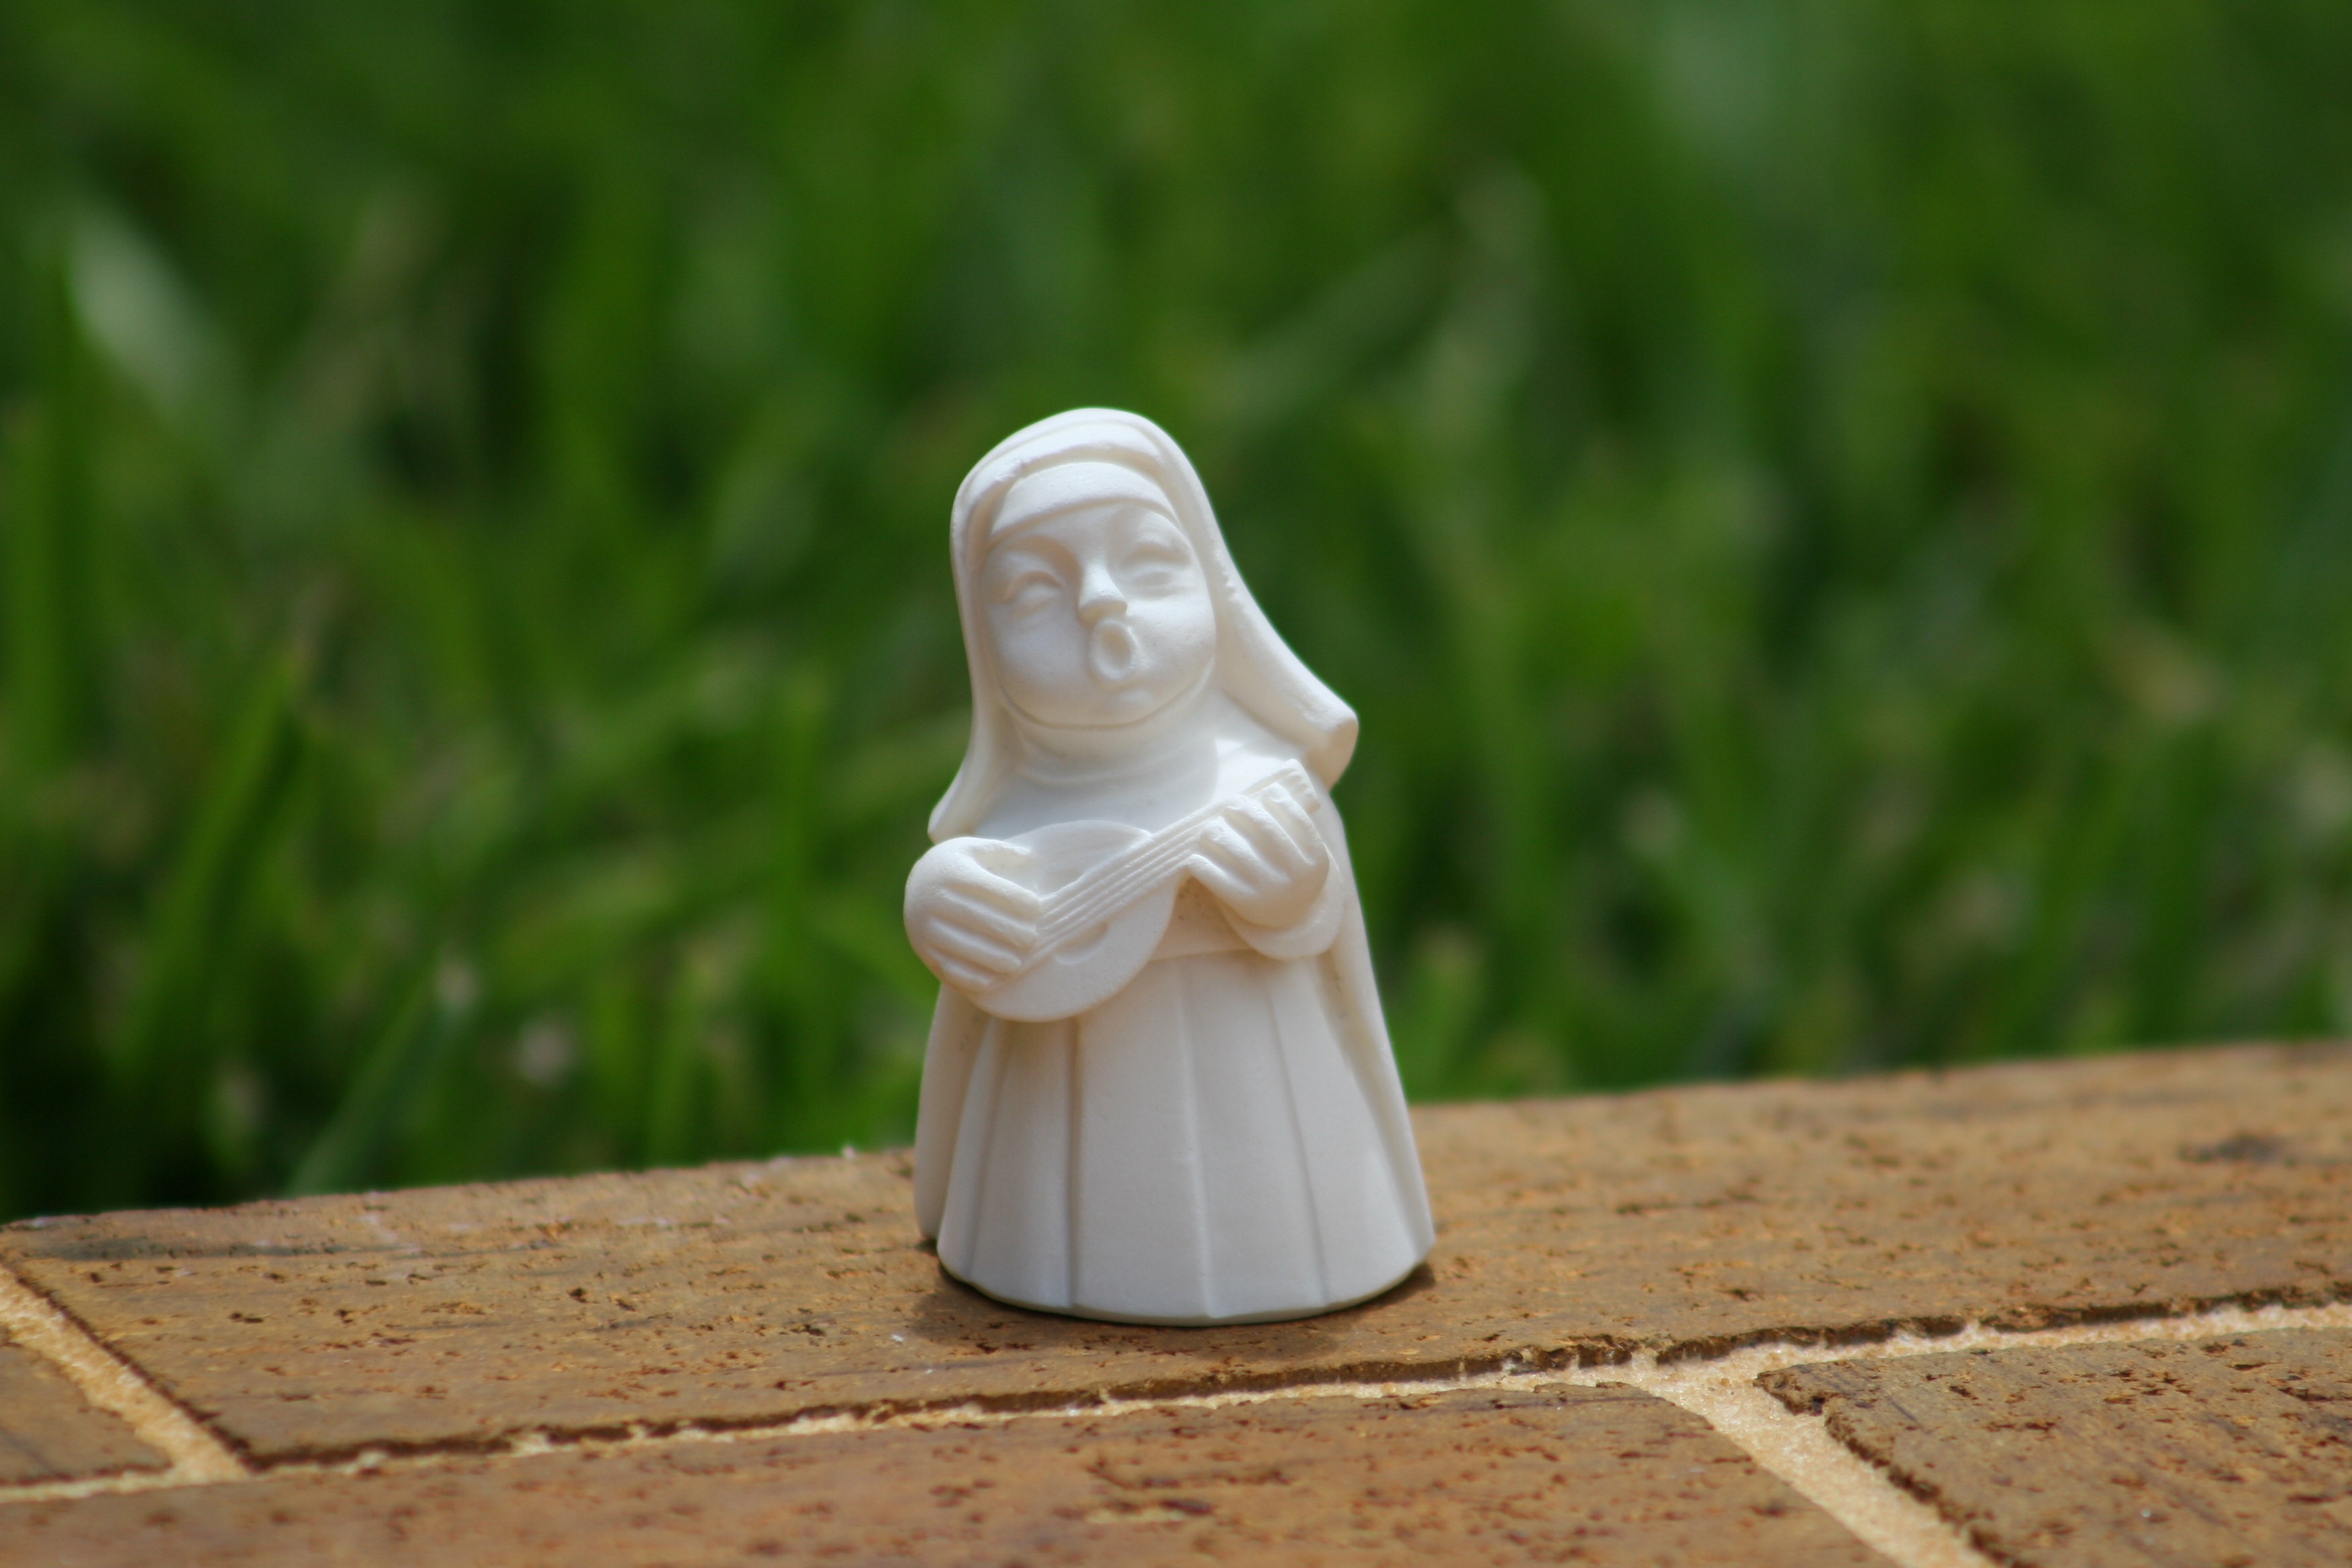
monument, statue, toy, sculpture, religious, catholic, figurine, singing nun, playing guitar nun